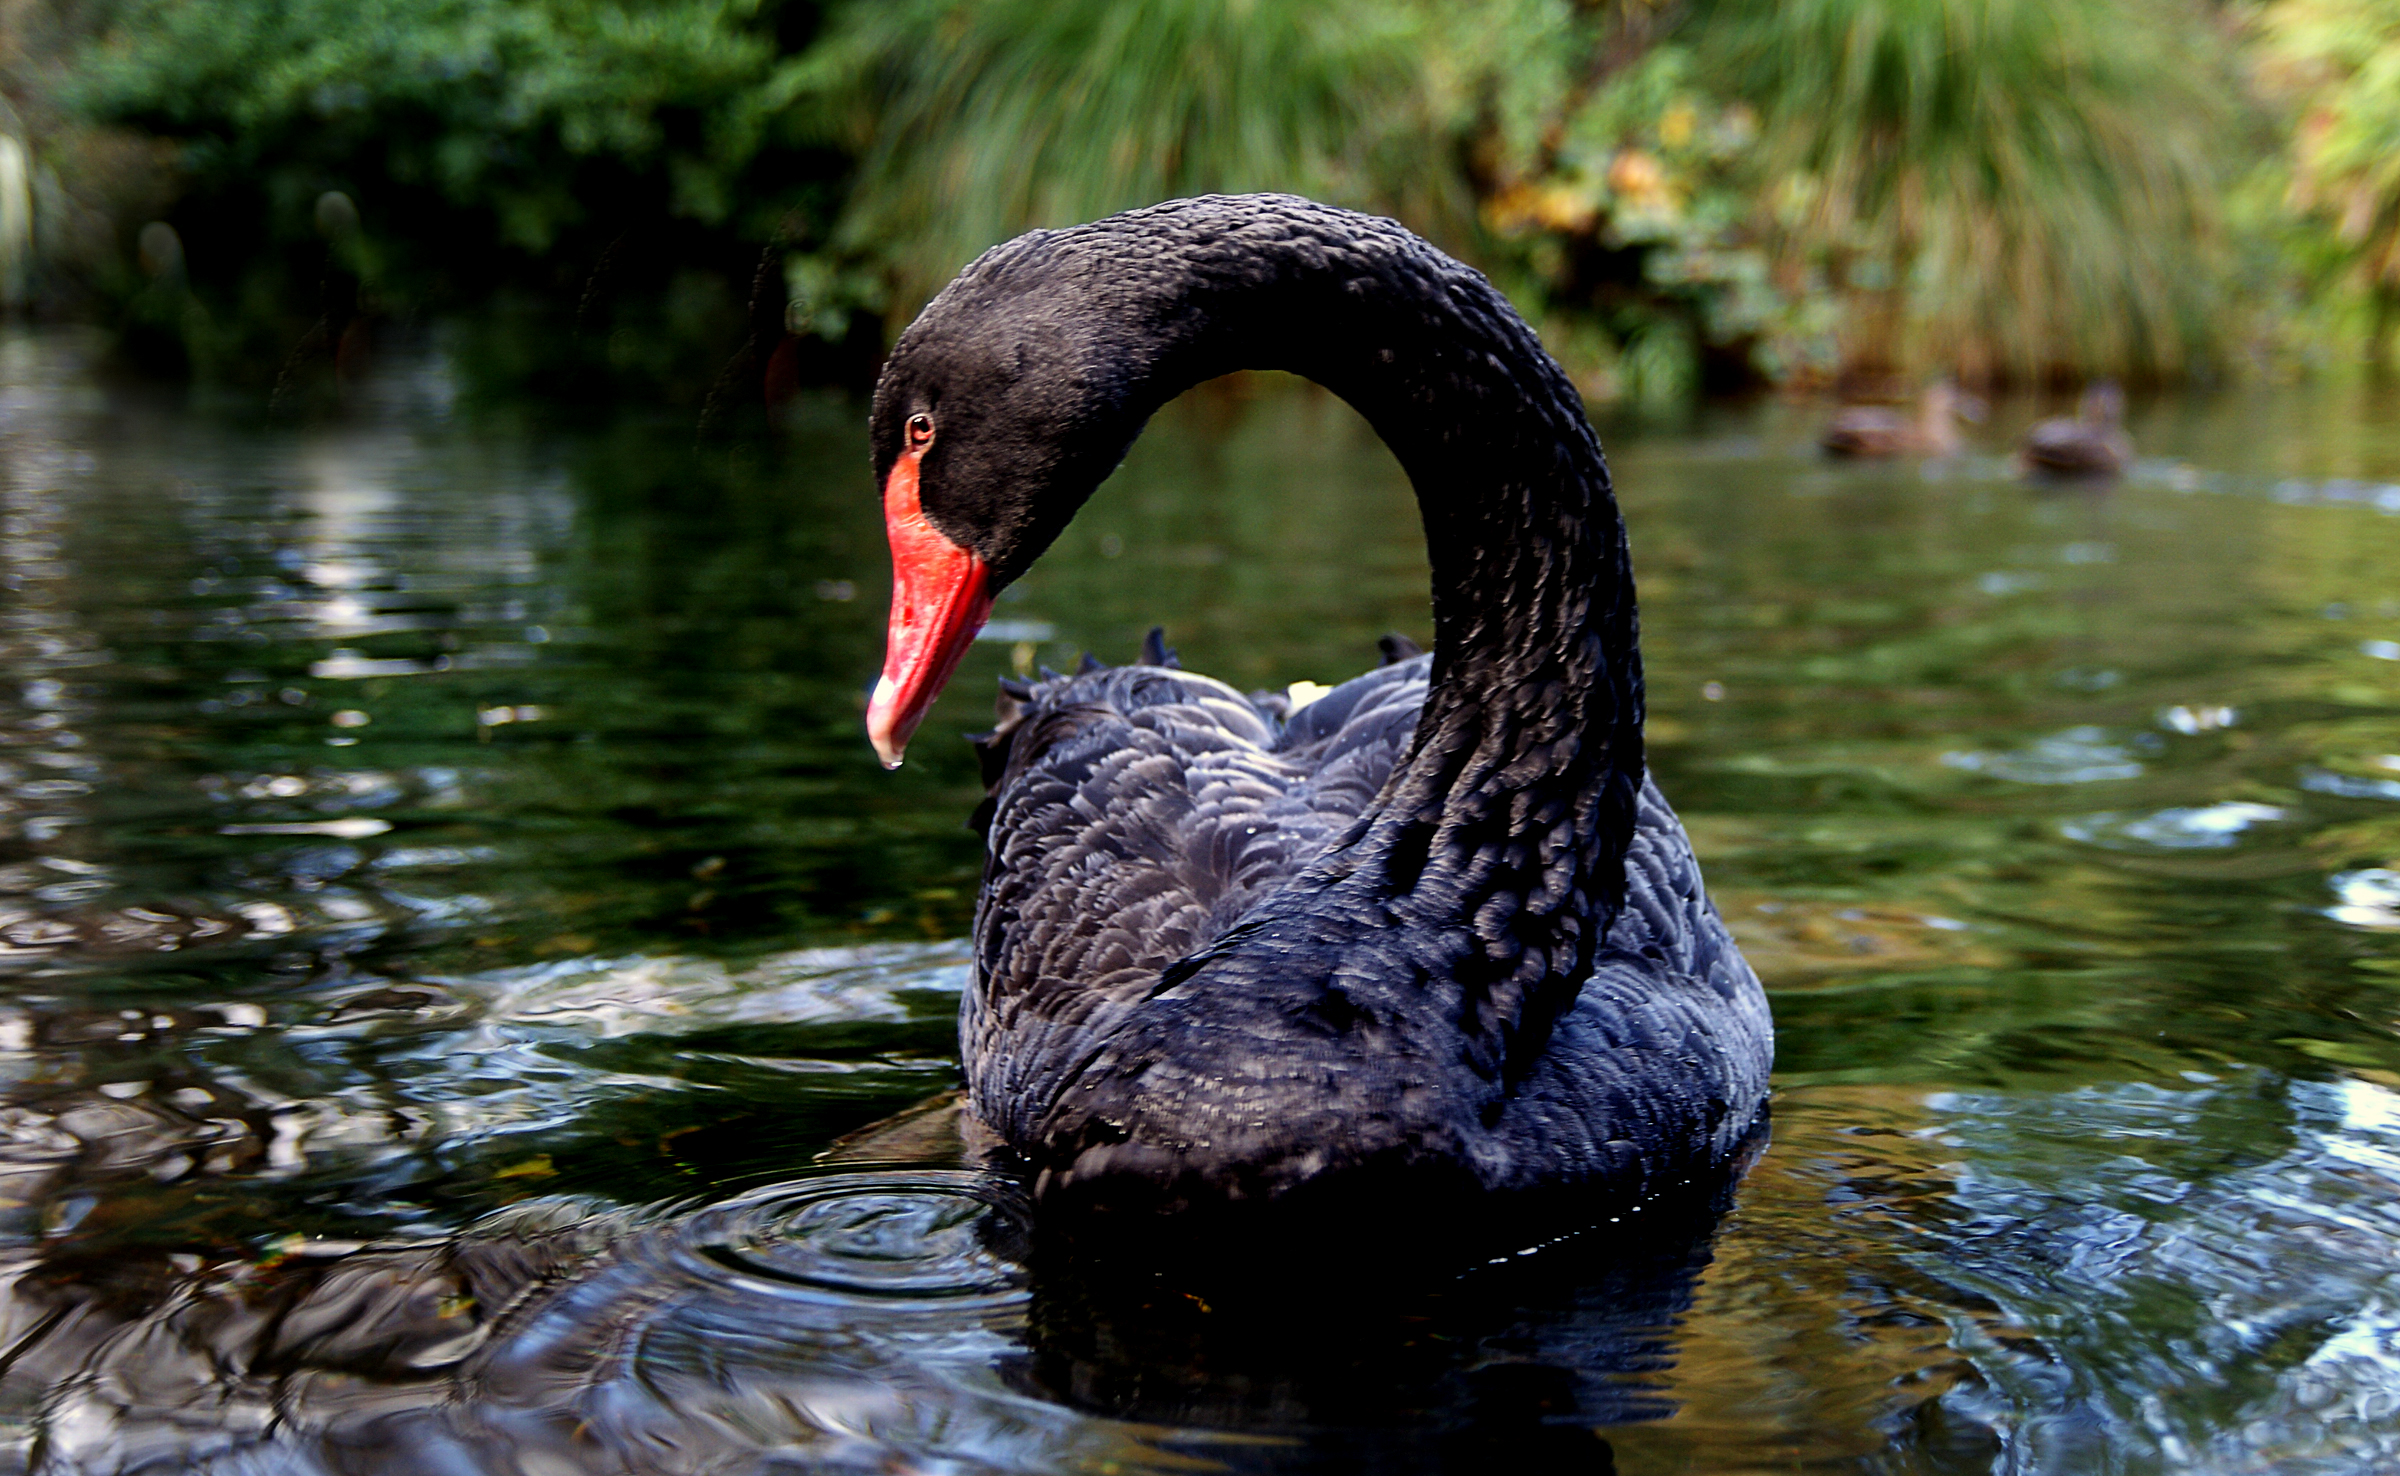
water, nature, bird, pond, wildlife, reflection, beak, fauna, birds, swan, duck, vertebrate, large, cormorant, waterfowl, blackswan, willowbankzoo, water bird, black swan, ducks geese and swans